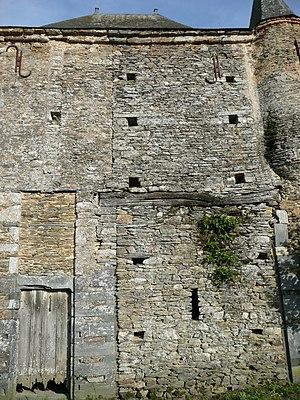
Challain - Manoir de la Cour des Aulnays - Vestiges pont-levis
Le manoir de la Cour des Aulnays est situé à Challain-la-Potherie, en France.